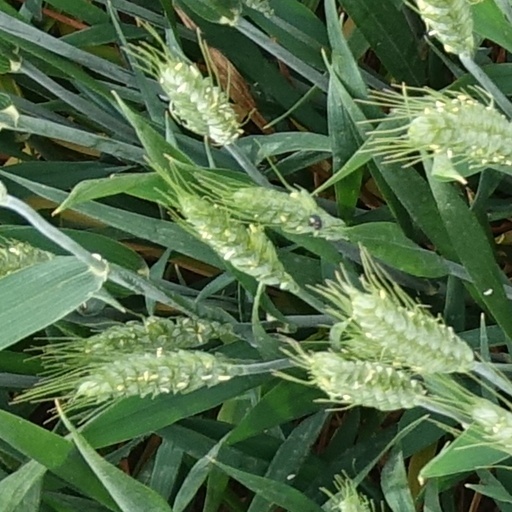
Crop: wheat